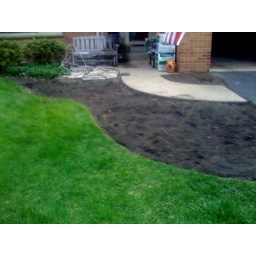
New flower bed in the front yard